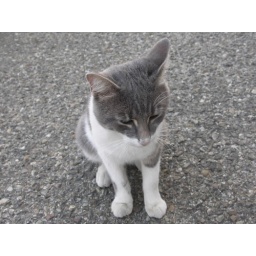
cute cat that hanged around the radiotelescopes.